Second Battle of the Jordan

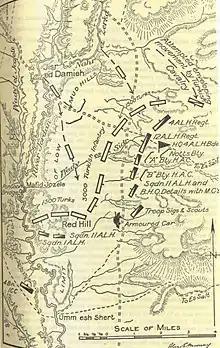
Gullett Map 33 – Position at about 08:00 1 May 1918

Two hours after the 60th (London) Division renewed its attack on Shunet Nimrin, at about 07:30 the northern flank guard provided by the 4th Light Horse Brigade (commanded by Brigadier General William Grant) was suddenly threatened by the Ottoman 24th Infantry Division less the 2nd Regiment and the German 146th Infantry Regiment which had crossed the Jordan River unseen during the night. This strong Ottoman force advanced from the broken ground east of the Jordan, in open order with their right flank directed on the gap between the left of the 4th Light Horse Brigade and Red Hill. They advanced in two waves; the first, estimated by the commander of the 4th Light Horse Brigade at 4,000 Ottoman soldiers and the second, at 1,500 soldiers. These figures have been disputed; "independent Turkish and German accounts" claim 1,750 formed the first wave (the Ottoman 143rd Infantry Regiment, a storm battalion with one German company in reserve or two German companies and a German machine gun company), while the second wave was made up of three or four regiments (two regiments from the Ottoman 3rd Cavalry Division with one or two regiments from the Caucasus Cavalry Brigade).